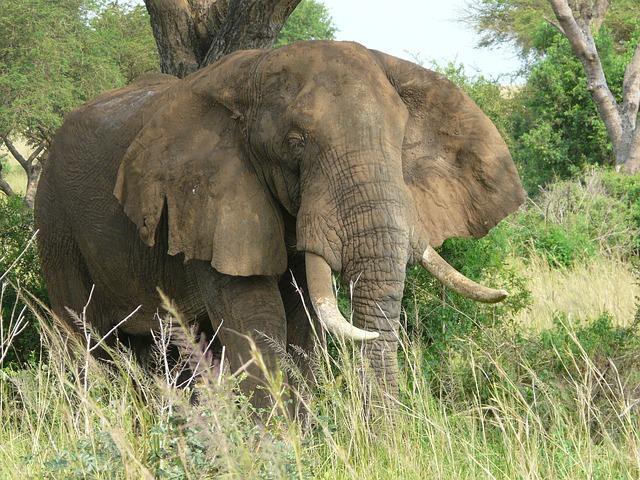
elephant